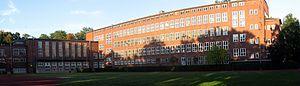
Le Maria-Magdalen-Gymnasium, ou de son nom officiel Gymnasium zu St. Maria Magdalena — littéralement : gymnase Sainte-Marie-Madeleine, Gymnasium étant l'équivalent à peu près du petit et grand lycée classique en français — est un établissement d'enseignement pour garçons qui fut le plus prestigieux de toute la Silésie. Il se trouvait à Breslau en Allemagne et fut en activité de 1267 à 1945. Il a été remplacé par un lycée polonais en 1946. Le Maria-Magdalenen-Gymnasium comptait parmi les écoles les plus anciennes de l'espace germanophone.